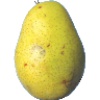
Label: Pear Monster 1